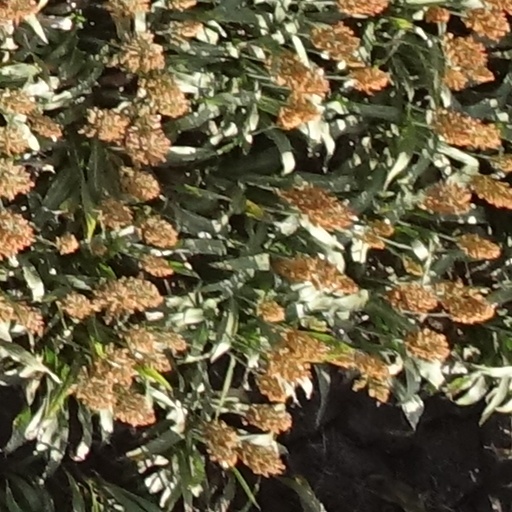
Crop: sorghum